Vallée de Mai

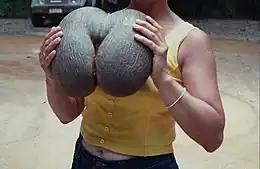
The double nut of coco de mer

The British General Charles George Gordon propagated a myth in the 19th century after he visited the island on a military mission in 1881.